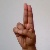
The image shows a hand gesture representing the letter 'U' in Indian Sign Language.